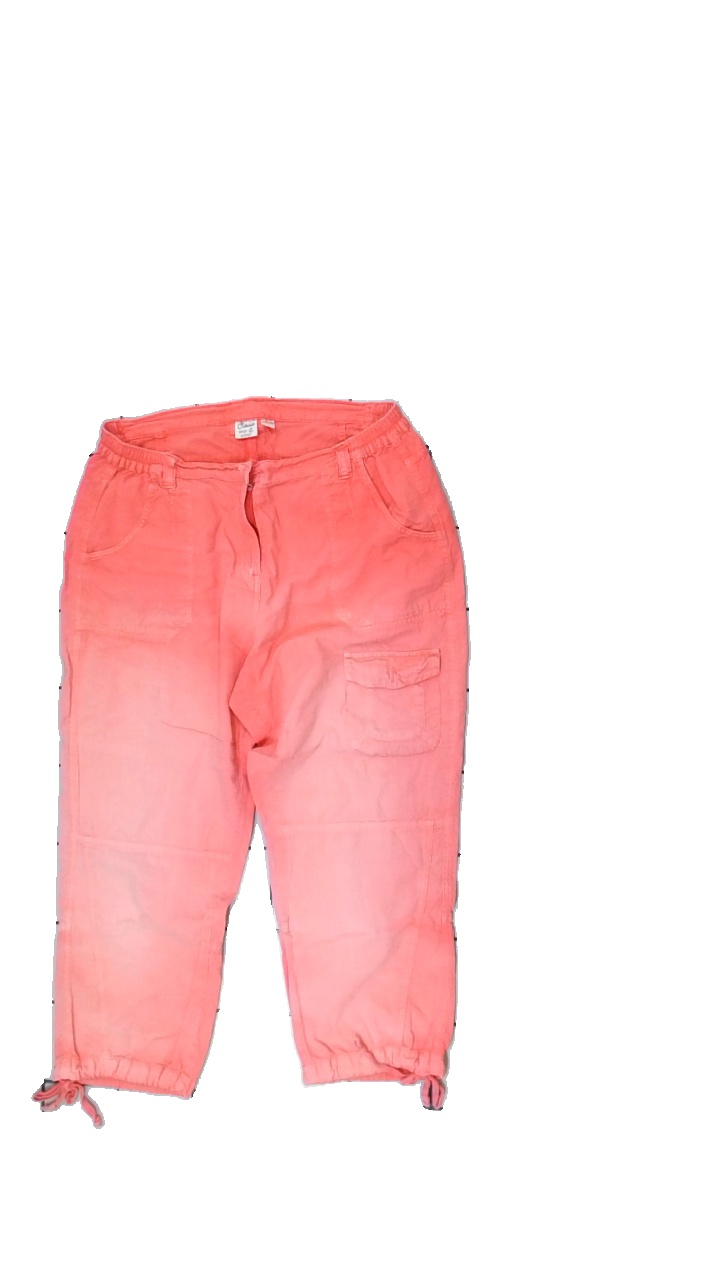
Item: Trousers (Ladies)
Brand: Classic
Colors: Pink
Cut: Regular
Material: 100% cotton
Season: All
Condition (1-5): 2
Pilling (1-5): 2
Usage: Recycle
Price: <50